Abraham Curry House

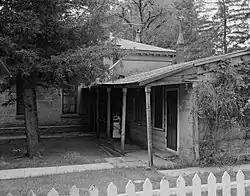

The Abraham Curry House, at 406 N. Nevada St. in Carson City, Nevada, was built c. 1871. It was listed on the National Register of Historic Places in 1987. It is a one-story masonry building that was home for Carson City founder Abraham Curry (d. 1873), who was first Superintendent of the United States Mint in Carson City.